Genki Sushi

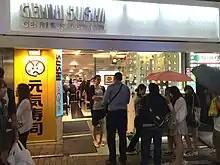
Genki Sushi in Shibuya, Tokyo, Japan

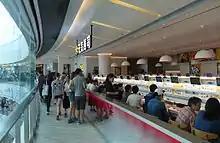
Genki Sushi concept store in Apm, Hong Kong

Genki Sushi is a chain of conveyor belt sushi restaurants established in 1990 in Japan. The chain expanded to include locations in Japan, Hong Kong, Indonesia, Malaysia, Singapore, Kuwait, the Philippines, China, Australia, Cambodia, Myanmar and the American states of California, Hawaii and Washington.